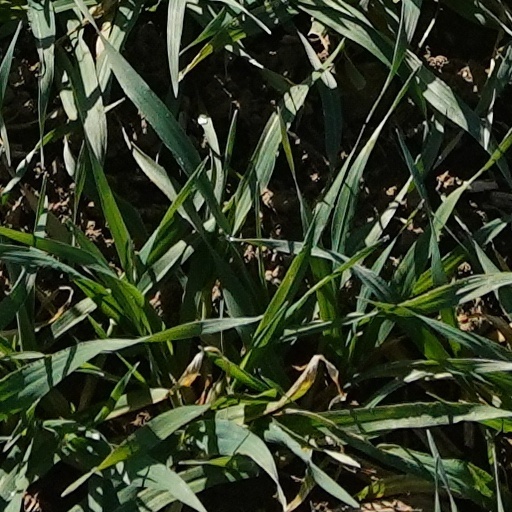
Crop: wheat